Nanjing Military Region

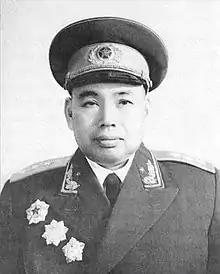
General Xu Shiyou

Organizations affiliated with the Nanjing Military Region often used the nickname "frontline", including the Frontline Performance Troupe and the "People's Frontline" newspaper.